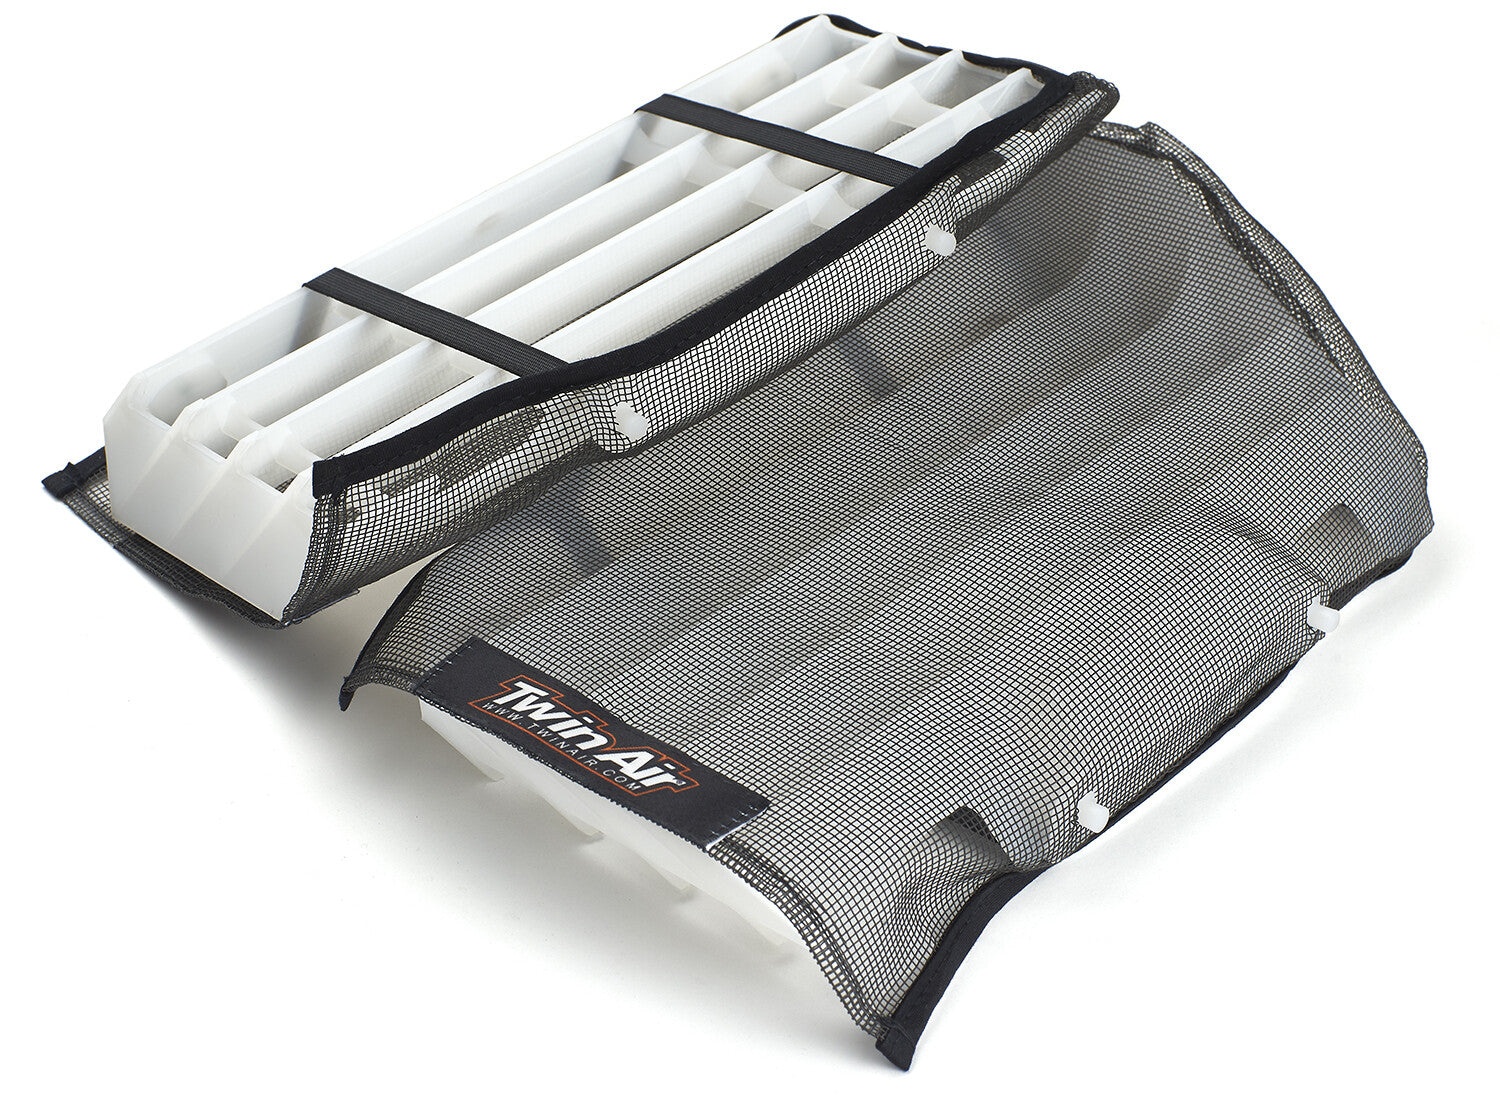
TWIN AIR Radiator Sleeve 177759SL27
Twin Air is proud to announce our latest product, the Twin Air Radiator Sleeve. This new product is a nylon coated, glass yarn material that fits over the radiator louvers so no dirt, sand, or mud can stick to the radiator, clogging the radiator, causing overheating. The Twin Air Radiator Sleeve is easily installed by removing the plastic radiator louvers and sliding the Twin Air Sleeve over the louvers and re-installing on the radiator.
Brand: WPS-TWIN AIR
Category: Home & Garden > Household Appliance Accessories > Heating Radiator Accessories